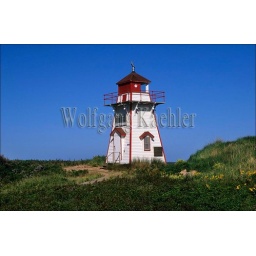
Canada, prince edward island national park, near dalvay, sand dunes, lighthouse